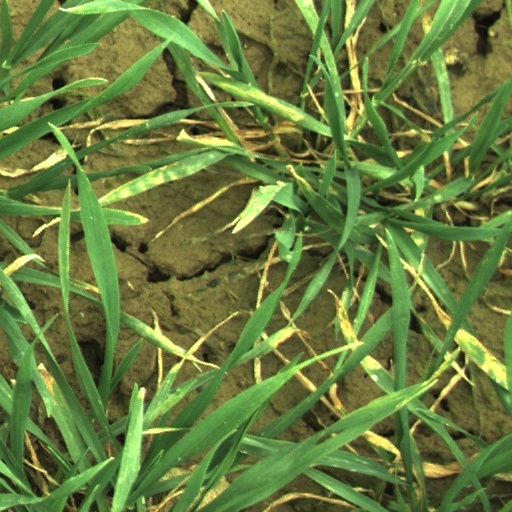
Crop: wheat